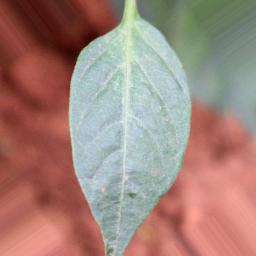
Label: healthy